Moldovan language

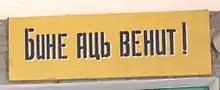
A welcome sign in Moldovan Cyrillic in Tiraspol, the capital of Transnistria, in 2012. The phrase in Latin alphabet is ""

The matter of whether or not Moldovan is a separate language continues to be contested politically within and beyond the Republic of Moldova. The 1989 Language Law of the Moldavian SSR, which is still in effect in Moldova, according to the Constitution, asserts a "linguistic Moldo-Romanian identity". Article 13 of the Moldovan Constitution used to name it "the national language of the country" (the original uses the phrase , which literally means 'the language of the state') until 2023. In March 2023 the Parliament of Moldova has approved a law on referring to the national language as Romanian in all legislative texts and the constitution following the 2013 decision of the Constitutional Court of Moldova that gives primacy to the text of the 1991 Declaration of Independence of Moldova that calls the national language Romanian. The law was approved by the parliament on 16 March, and the President of Moldova promulgated the law on 22 March.